Soviet–Japanese border conflicts

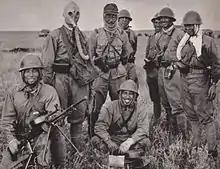
Japanese soldiers pose with captured Soviet equipment during the Battle of Khalkhin Gol.

The Battle of Khalkhin Gol, sometimes spelled Halhin Gol or Khalkin Gol after the Halha River passing through the battlefield and known in Japan as the Nomonhan Incident, was the decisive battle of the undeclared Soviet–Japanese Border War. After skirmishes in May and June 1939, engagements with corps-sized forces took place, though the Soviets were again far more numerous and more heavily armed than the Japanese. There were three principal engagements: